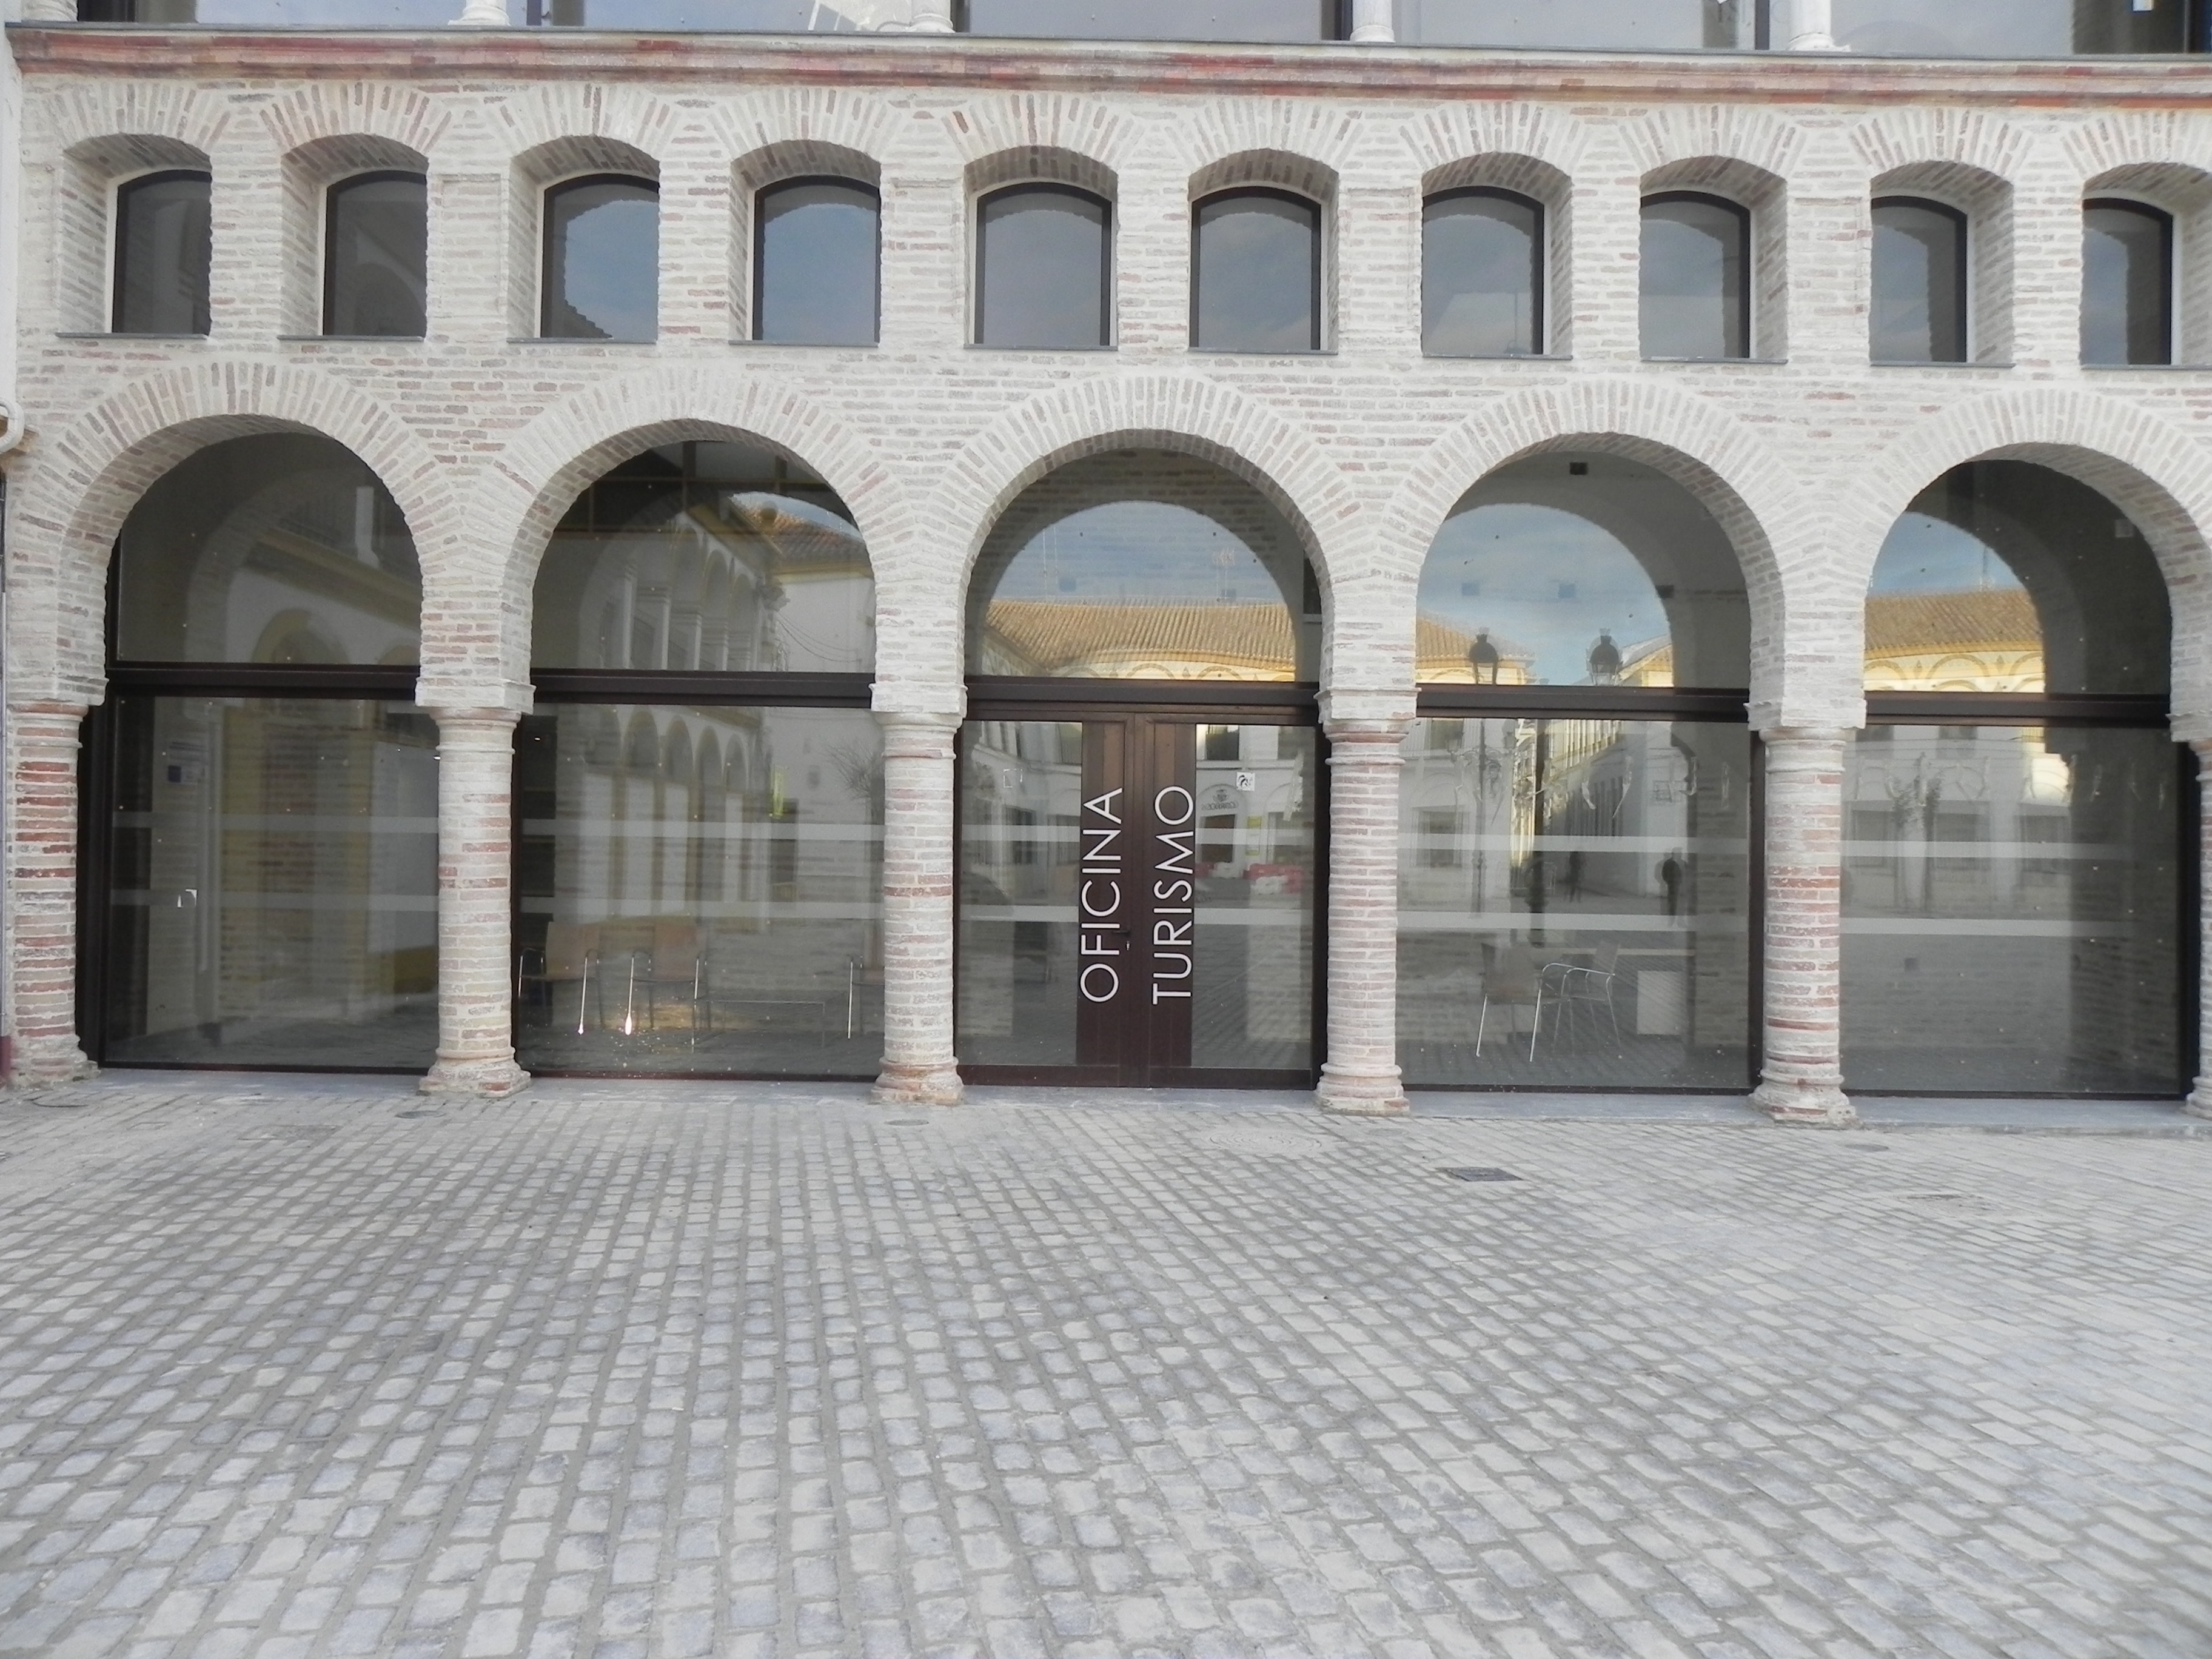
architecture, building, palace, arch, facade, property, door, spain, arcade, cordoba, ecija